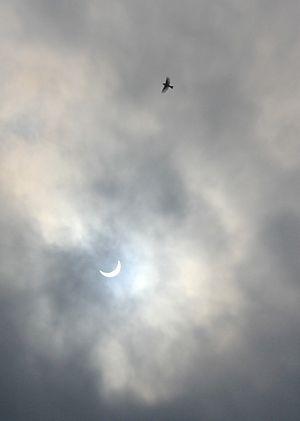
éclipse du 20 mars 2015 à Lorient, France, 10H28
L'éclipse solaire du 20 mars 2015 est la neuvième éclipse totale du XXIᵉ siècle et le onzième passage de l’ombre de la Lune sur Terre.